Marty Walsh

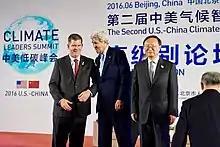
Walsh with United States Secretary of State John Kerry and Chinese State Councillor Yang Jiechi at the U.S.-China Climate-Smart Low-Carbon Cities Summit in Beijing

Walsh was mayor during the first year of the COVID-19 pandemic. During the course of the pandemic, Walsh regularly updated the public using social media, robocalls, and text alerts. On March 14, 2020, Walsh declared a municipal state of emergency regarding the pandemic. Under Walsh, the city put in place restrictions aimed at stymieing the spread of the COVID-19 virus. Walsh urged Bostonians to adhere to social distancing guidelines, and made efforts to limit public activity. Days after declaring a state of emergency, he suspended all construction projects and closing all of the Boston Public Library locations and city community centers. In March, the City of Boston also closed all playgrounds at its parks. On April 5, 2020, Walsh issued an advisory that individuals leaving their place of residence to wear masks or other facial coverings. At the same time, he also announced an interim 9pm recommended curfew, and the interim closure of all recreation sports areas at city parks. In early April, a field hospital was erected at the Boston Convention and Exhibition Center.